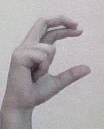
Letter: thal